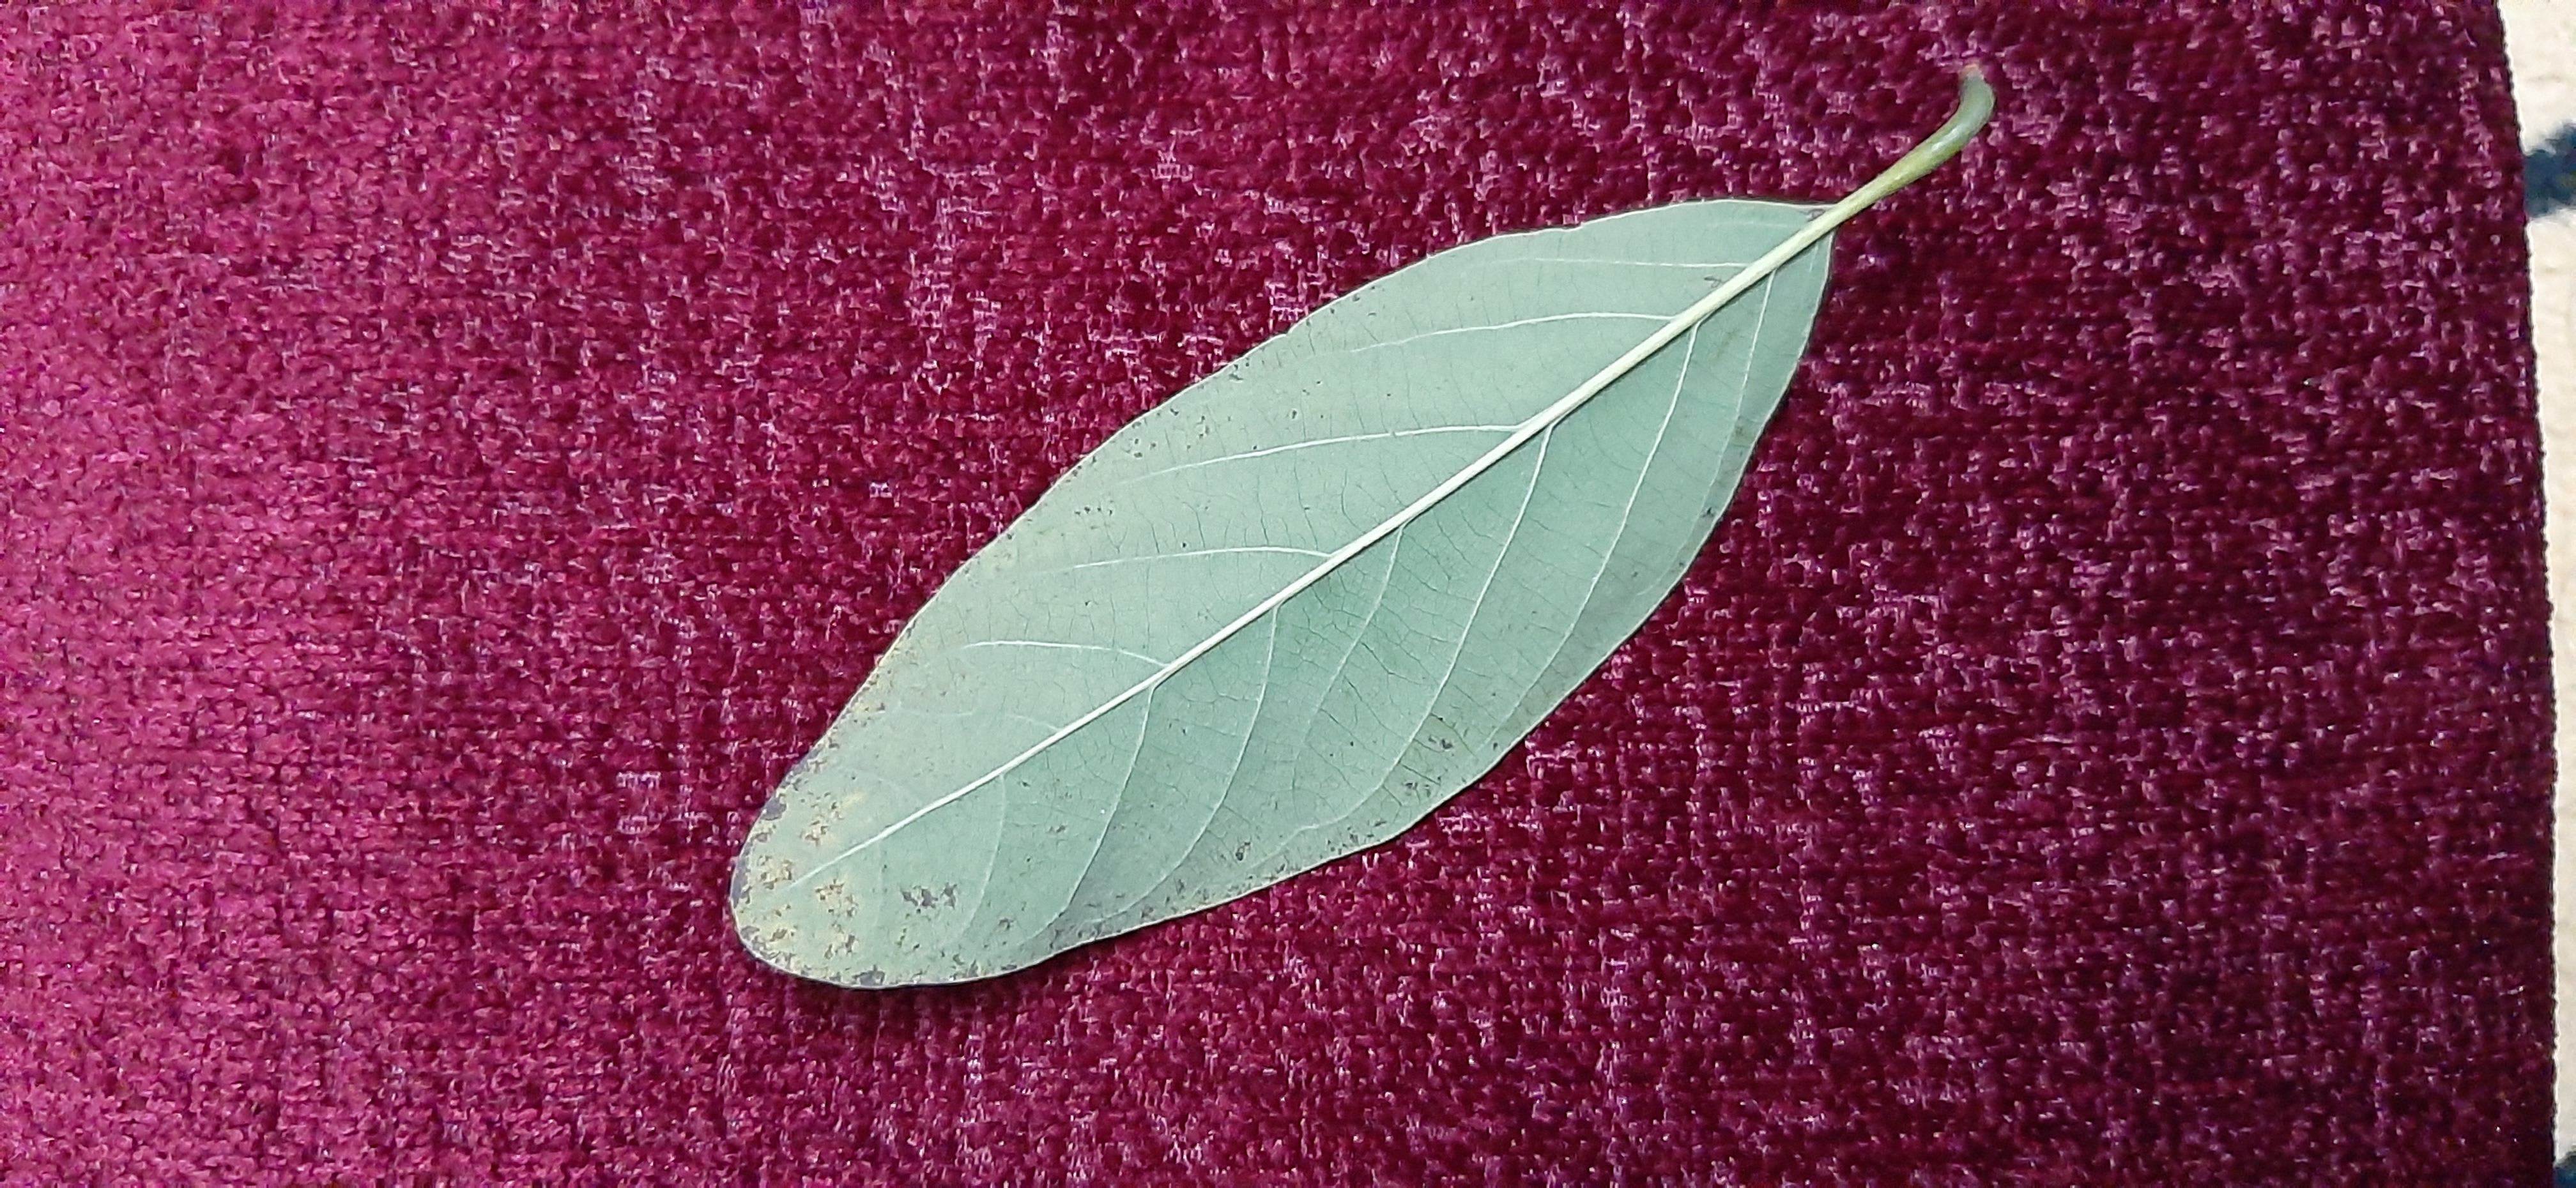
Plant: Seethapala